Dol Cathedral

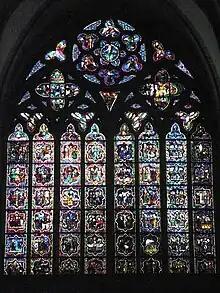
The chevet window

Paintings on display in the cathedral include a painting of "Christ en croix", a painting "Présentation au temple" and a third "Résurrection". There is also a portrait of Monseigneur Dondel.